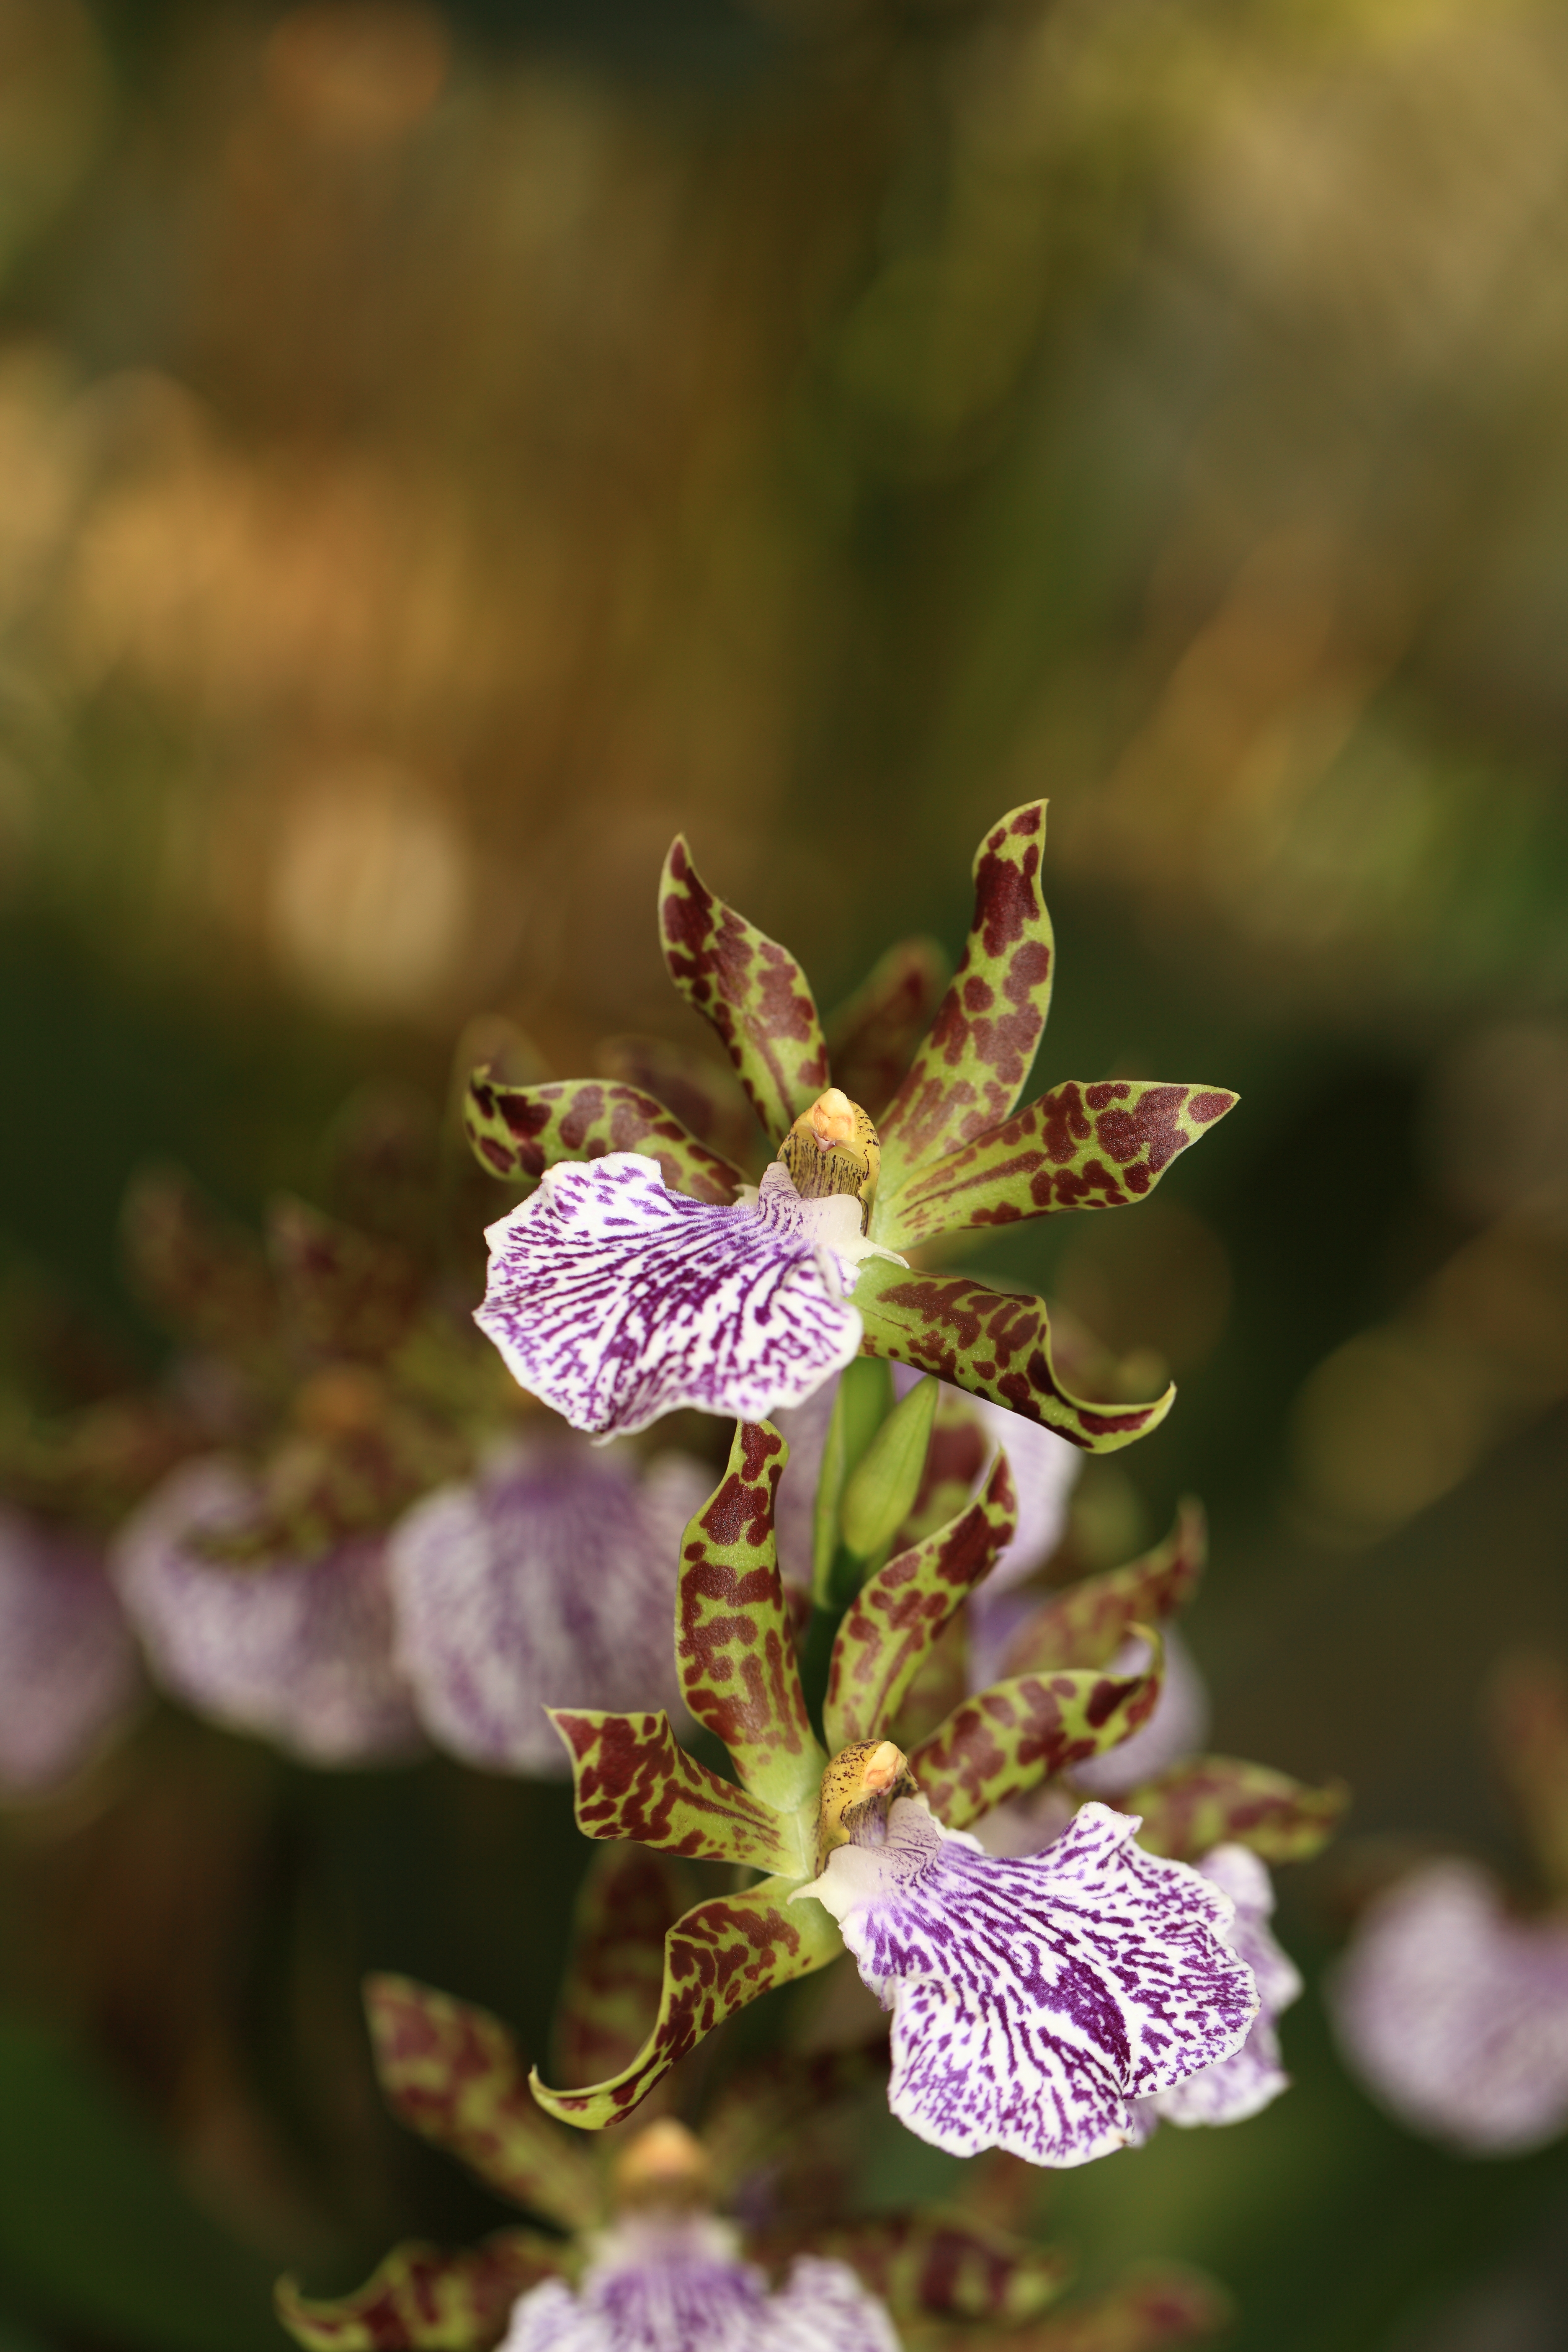
nature, branch, blossom, plant, photography, leaf, flower, petal, spring, green, high, botany, flora, fauna, wildflower, close up, cool image, shrub, 5d, hires, markii, hi, res, resolution, macro photography, flowering plant, land plant